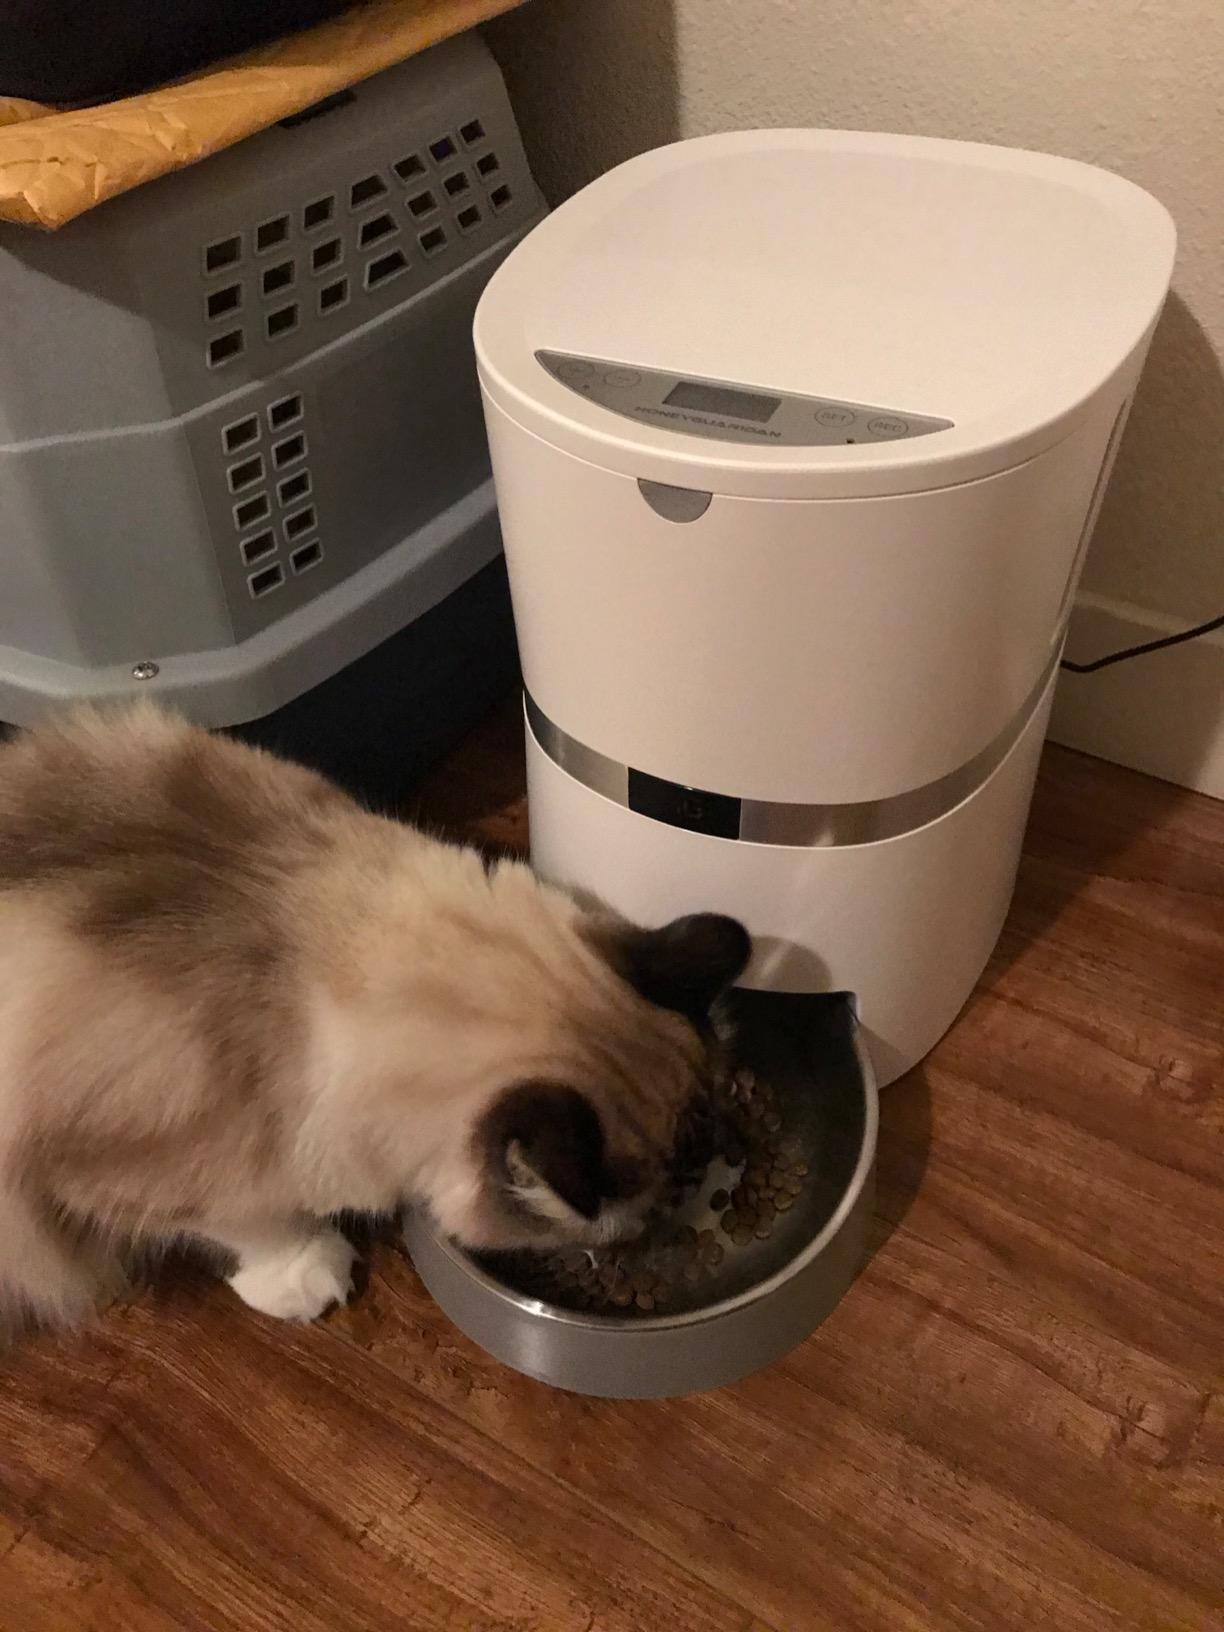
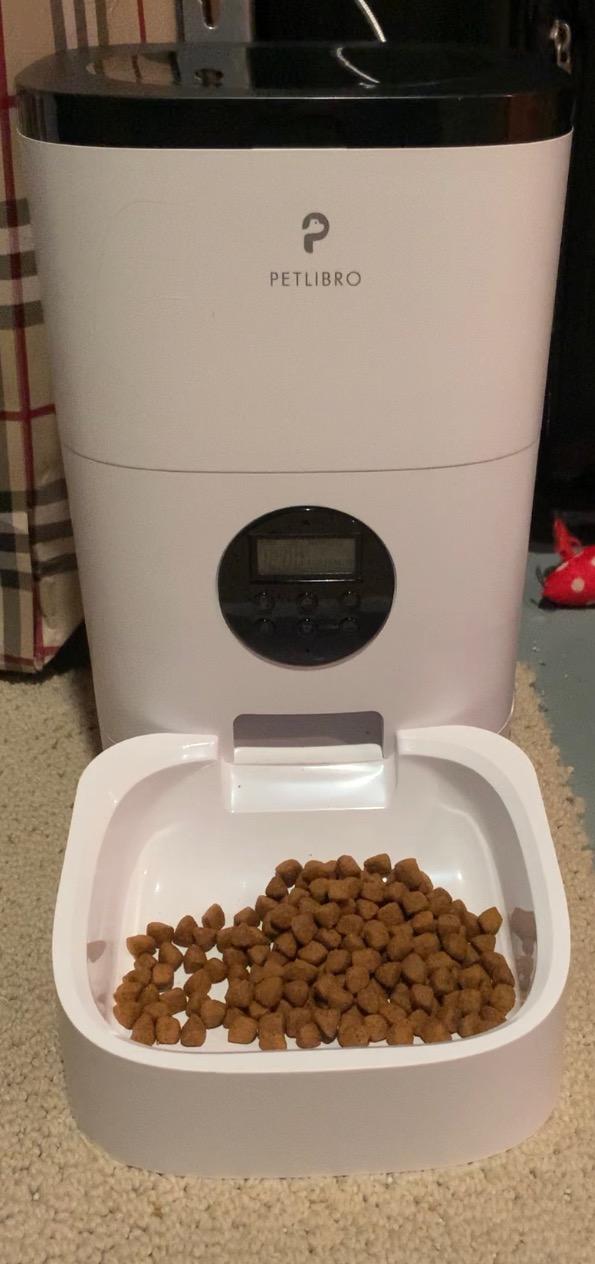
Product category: items_feeder
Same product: no